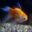
Label: aquarium_fish